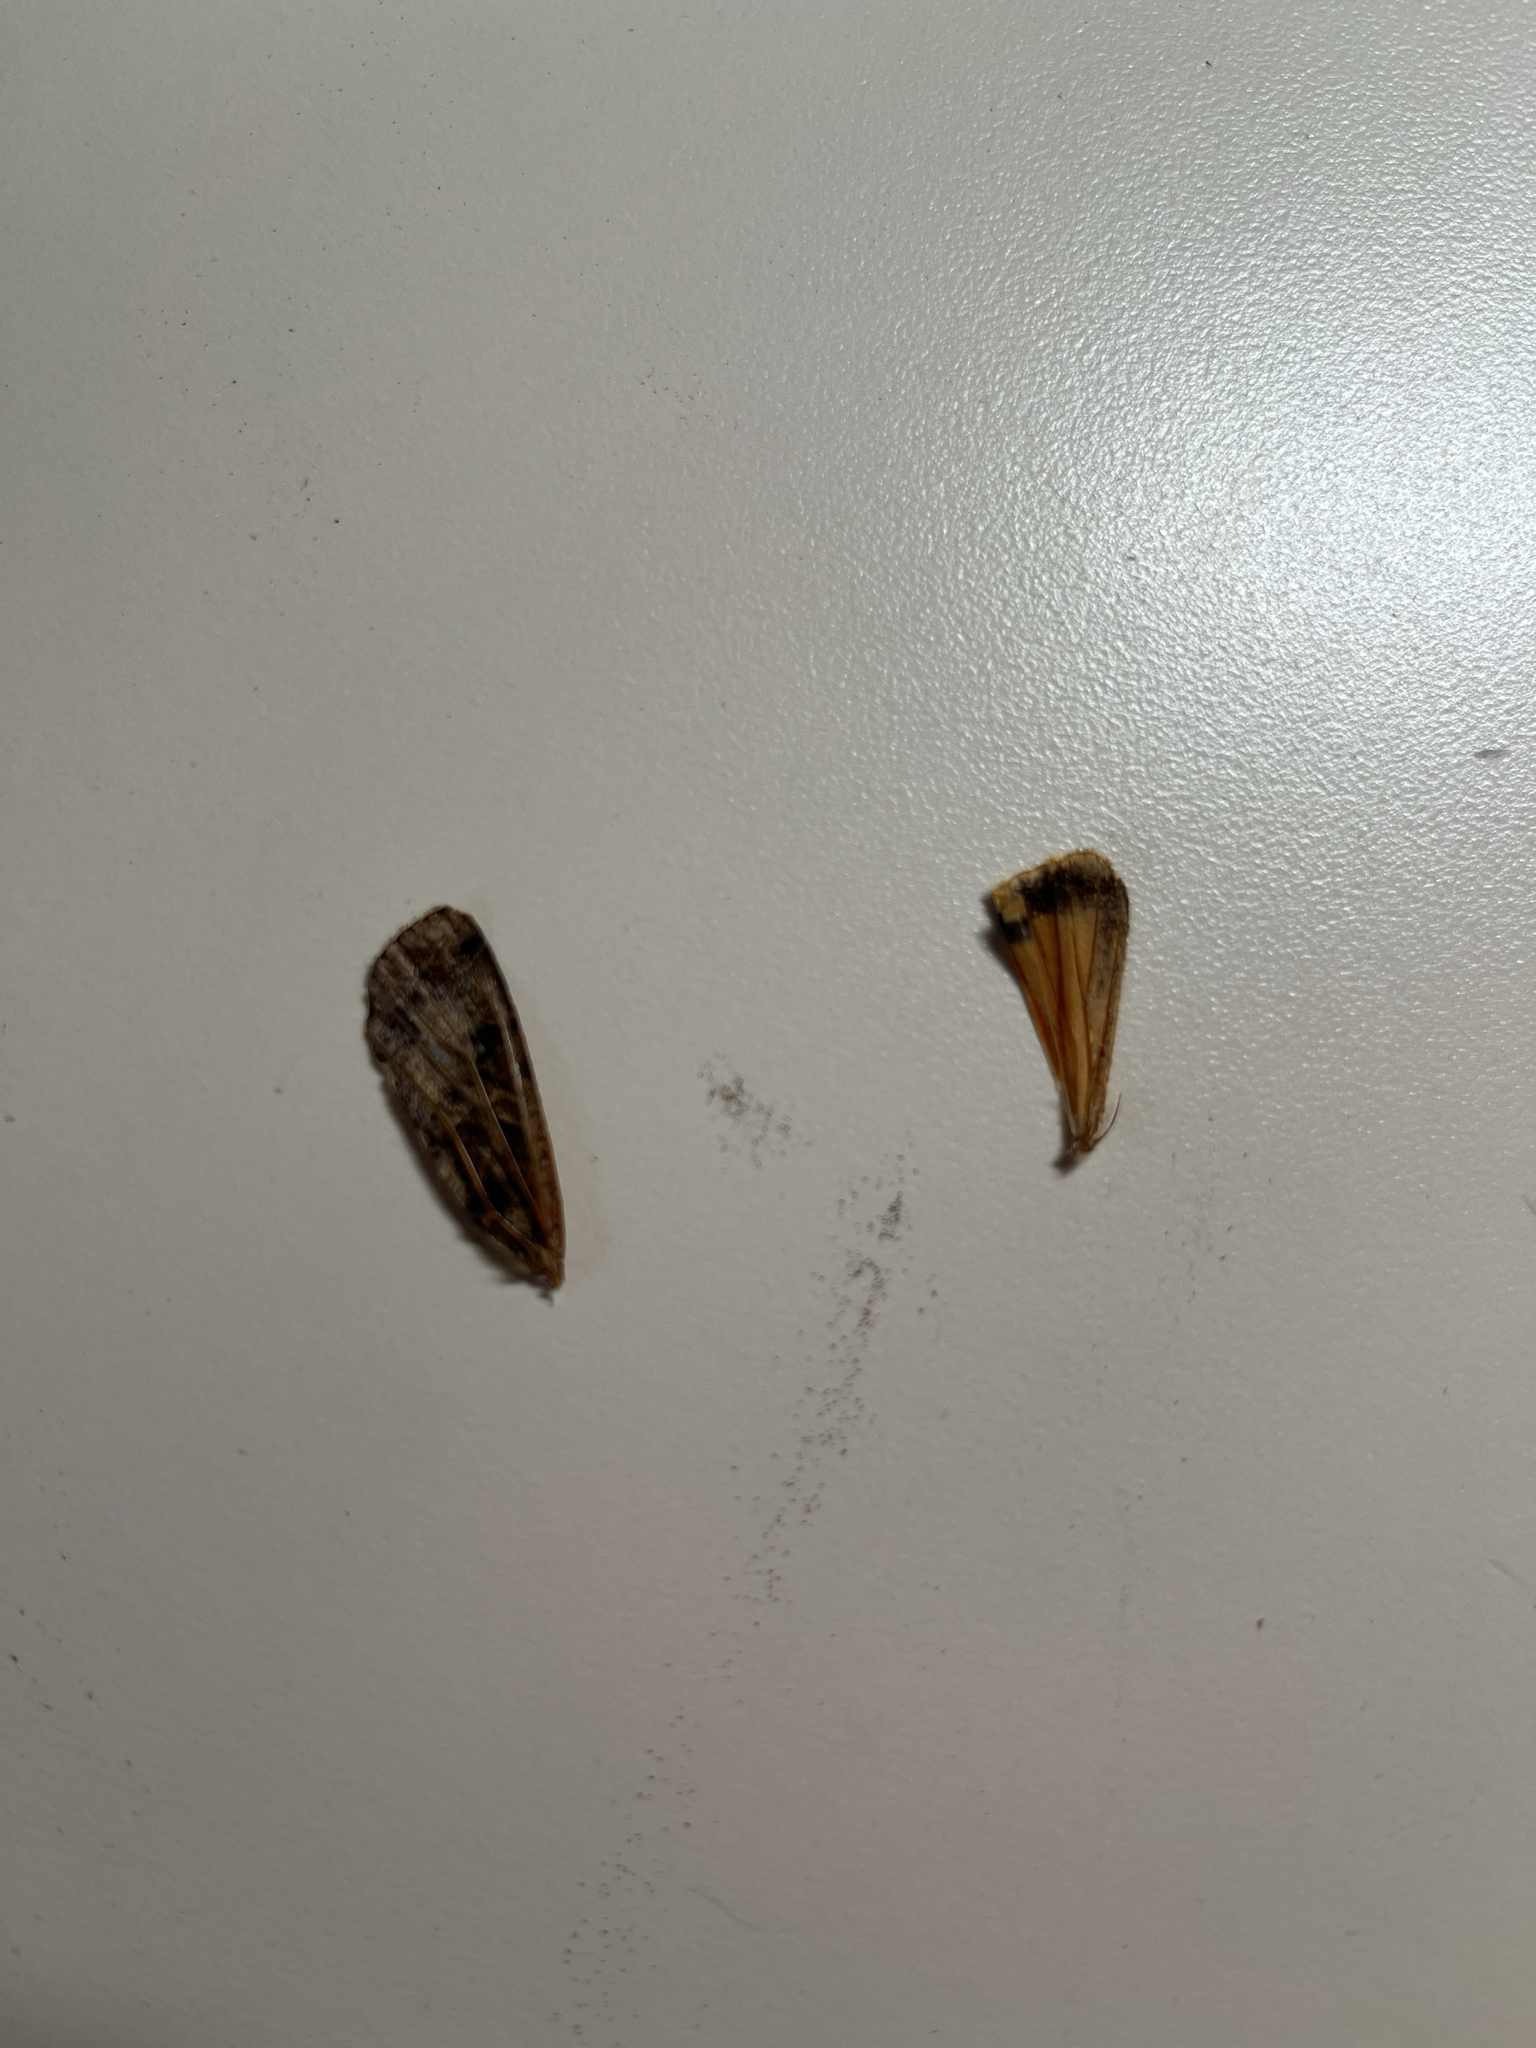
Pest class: cutworms